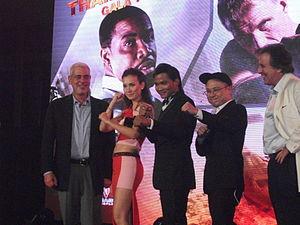
Ekachai Uekrongtham est un réalisateur de théâtre et de cinéma thaïlandais.
Skin Trade est un thriller d'action américano-canado-thaïlandais réalisé par Ekachai Uekrongtham, sorti en 2014.